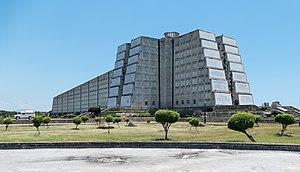
Le Phare de Colomb est un monument construit en hommage à Christophe Colomb, situé à Santo Domingo Este, dans la banlieue est de Saint-Domingue, capitale de République dominicaine.